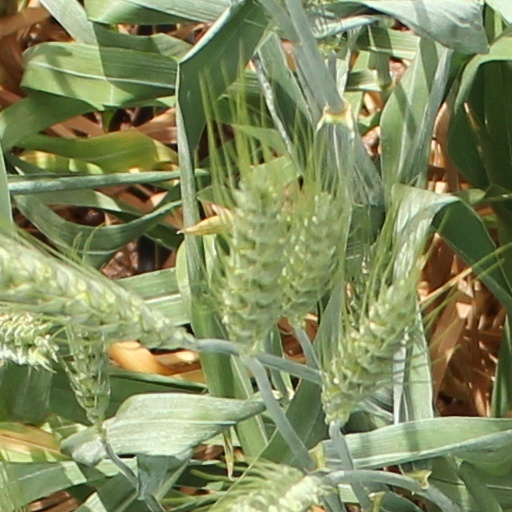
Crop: wheat